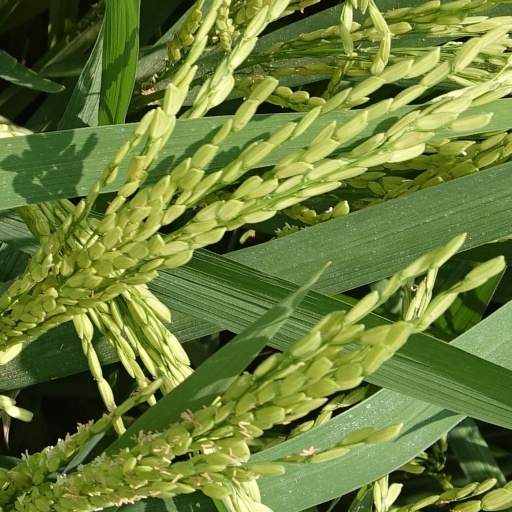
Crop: rice